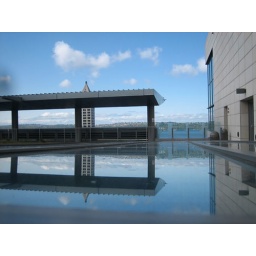
From the roof of the city courthouse, with Smith Tower reflecting in the glass skylight.